Armenia in the Eurovision Song Contest 2014

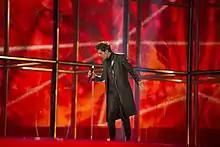
Aram Mp3 during a rehearsal before the first semi-final

All countries except the "Big Five" (France, Germany, Italy, Spain and the United Kingdom), and the host country, are required to qualify from one of two semi-finals in order to compete for the final; the top ten countries from each semi-final progress to the final. The European Broadcasting Union (EBU) split up the competing countries into six different pots based on voting patterns from previous contests, with countries with favourable voting histories put into the same pot. On 20 January 2014, a special allocation draw was held which placed each country into one of the two semi-finals, as well as which half of the show they would perform in. Armenia was placed into the first semi-final, to be held on 6 May 2014, and was scheduled to perform in the first half of the show.